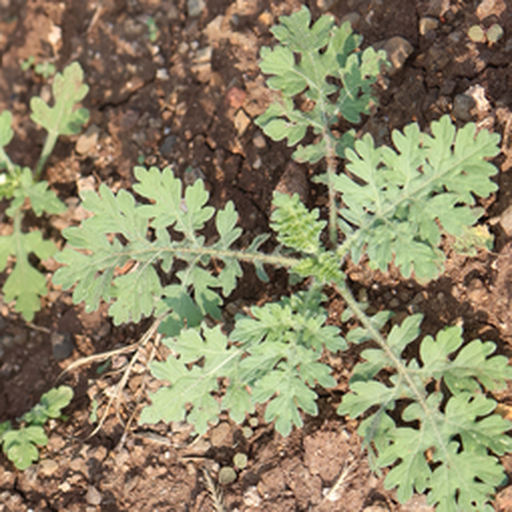
Weed species: Gajar_gavat_(Parthenium hysterophorus)